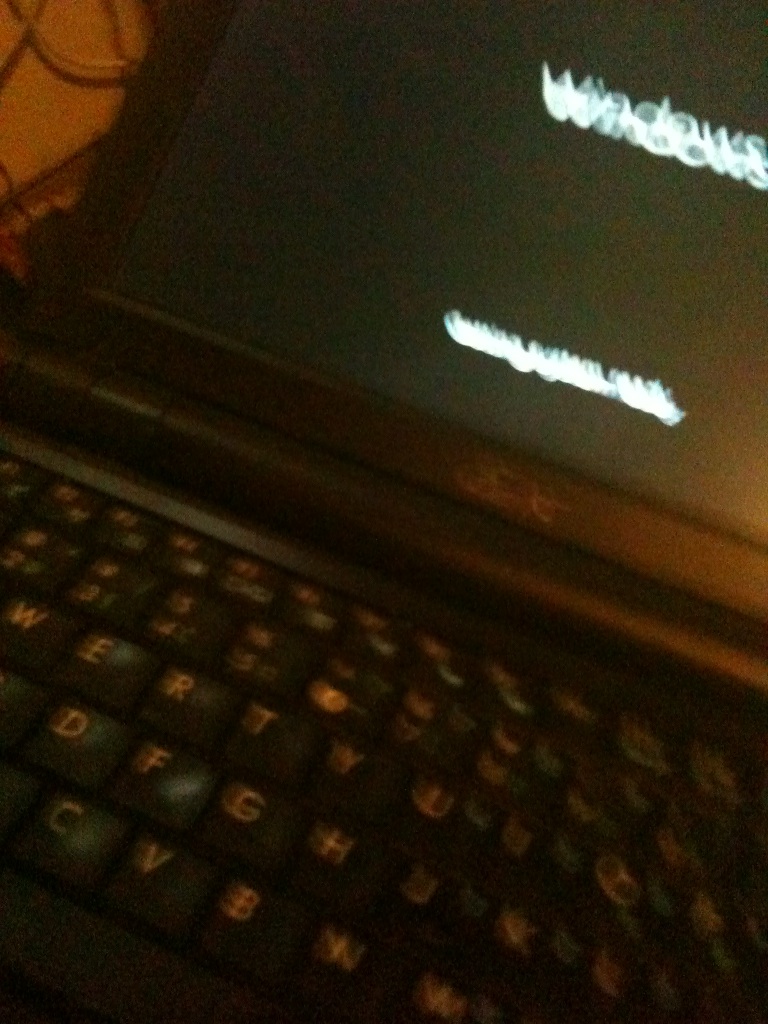Question: OK, can you see windows on there at all?
Answer: yes